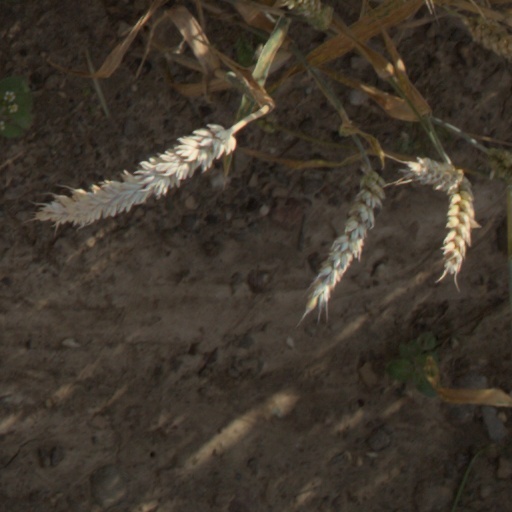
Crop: wheat